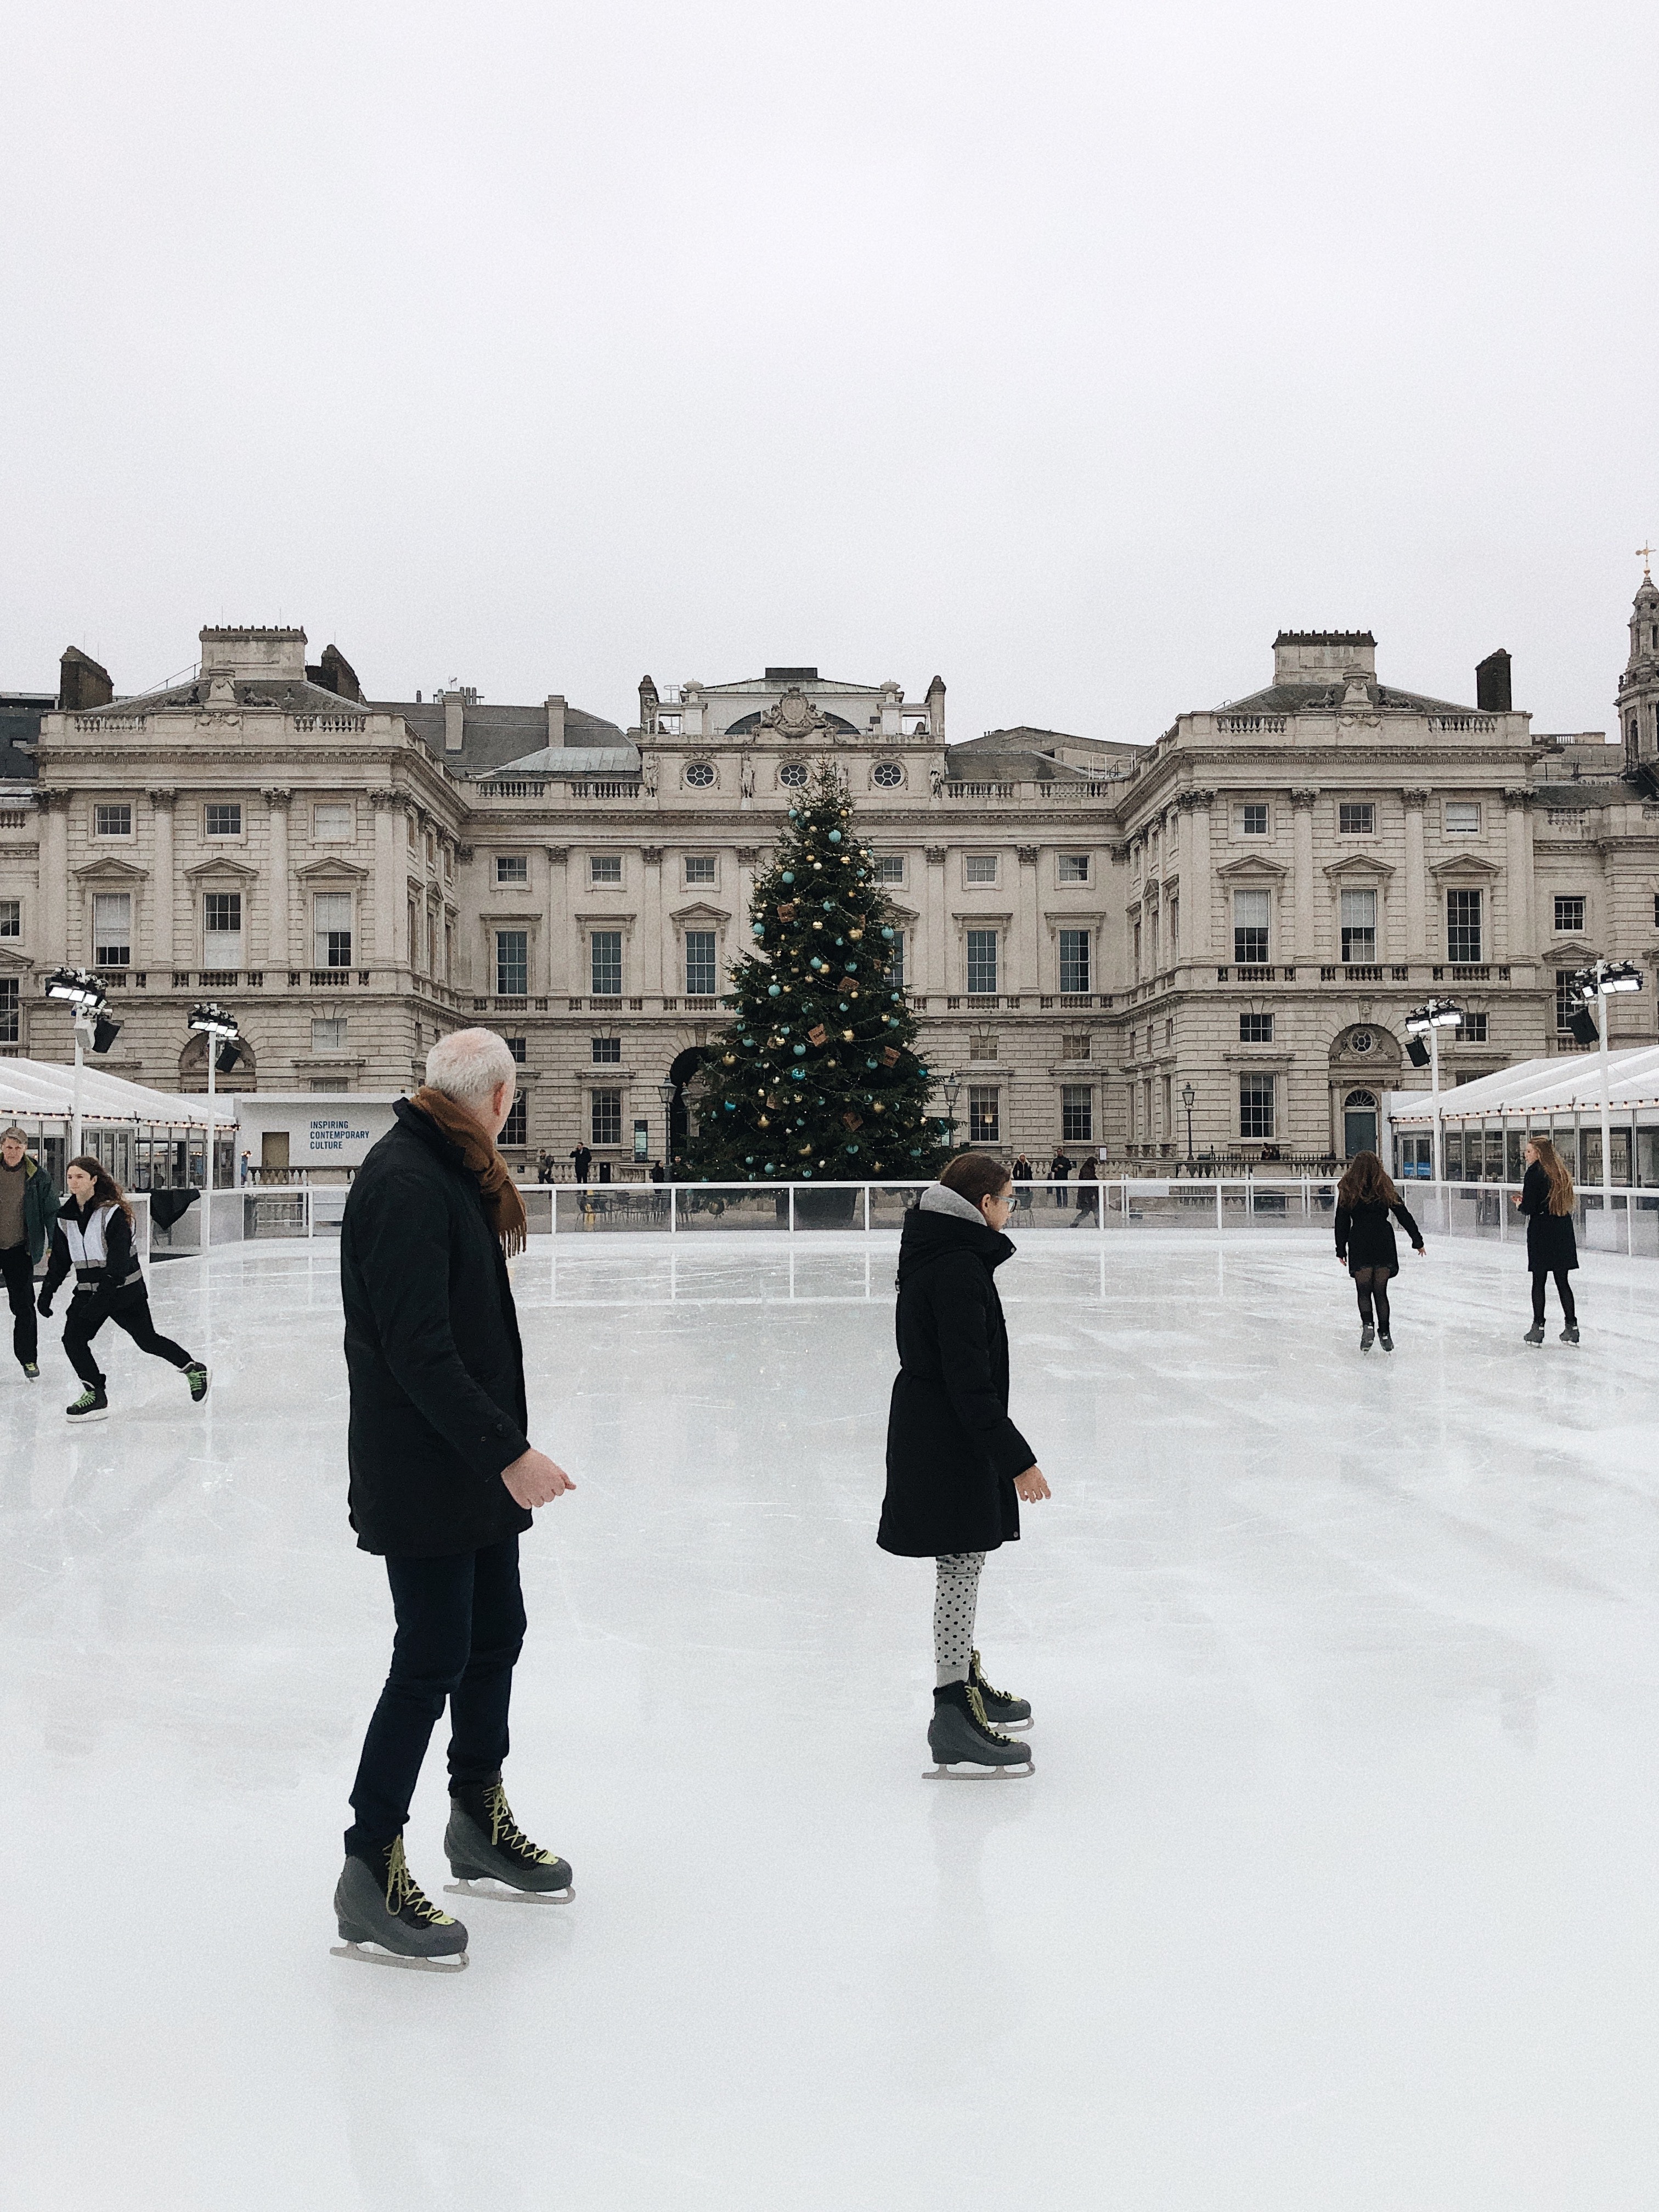
ice skating, skating, recreation, ice rink, winter, building, architecture, tourism, tree, ice, city, snow, ice skate, black and white, freezing, vacation, sports equipment, plaza, tourist attraction, winter sport, art